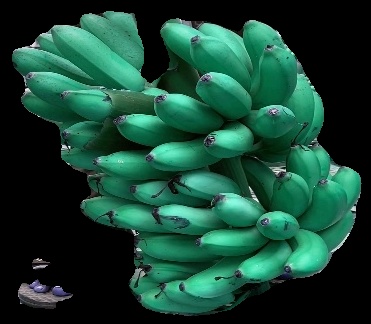
Variety: rasbale
Grade: grade1